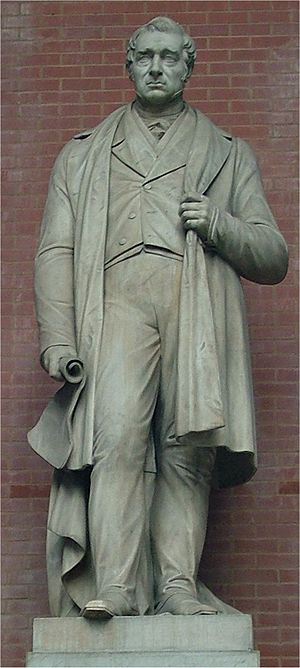
George Stephenson
Statue af George Stephenson ved National Railway Museum i York
George Stephenson, født i Wylam i England, var ingeniør og jernbanepioner, som konstruerede det berømte og historisk vigtige dampdrevne lokomotiv, som fik navnet Rocket, bygget i 1829.